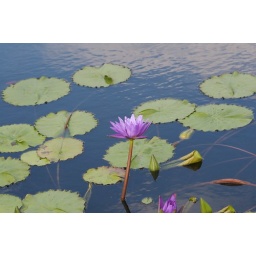
Purple flower in water